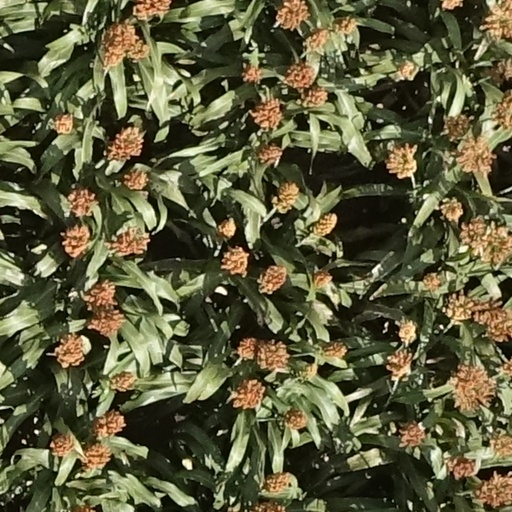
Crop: sorghum